Jawbox

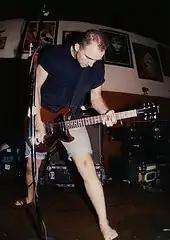
Frontman J. Robbins in 1991

Jawbox is an American post-hardcore band from Washington, D.C., formed in 1989. The band currently consists of J. Robbins (vocals/guitar), Kim Coletta (bass), Zach Barocas (drums), and Brooks Harlan (guitars/vocals). The original lineup consisted of Robbins, Coletta, and Adam Wade (drums). Jawbox released their first two full-lengths "Grippe" (1991) and "Novelty" (1992) on the local independent label Dischord Records, eventually becoming the third best-selling band on the label, behind Minor Threat and Fugazi. Bill Barbot joined the band as an additional guitarist and vocalist after the release of "Grippe", and Barocas replaced Wade on drums after the release of "Novelty".